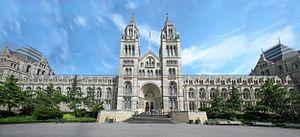
Le style néo-roman était un style en vogue à la fin du XIXᵉ siècle inspiré par le style architectural roman des XIᵉ et XIIᵉ siècles. Les caractéristiques distinctives les plus couramment employées dans les bâtiments néo-romans étaient les voûtes en berceau, les fenêtres en arc plein cintre et les bandeaux. À la différence du style roman classique, cet « éclectisme » roman avait tendance à aller vers des arches et des fenêtres simplifiées par rapport à leurs modèles historiques.